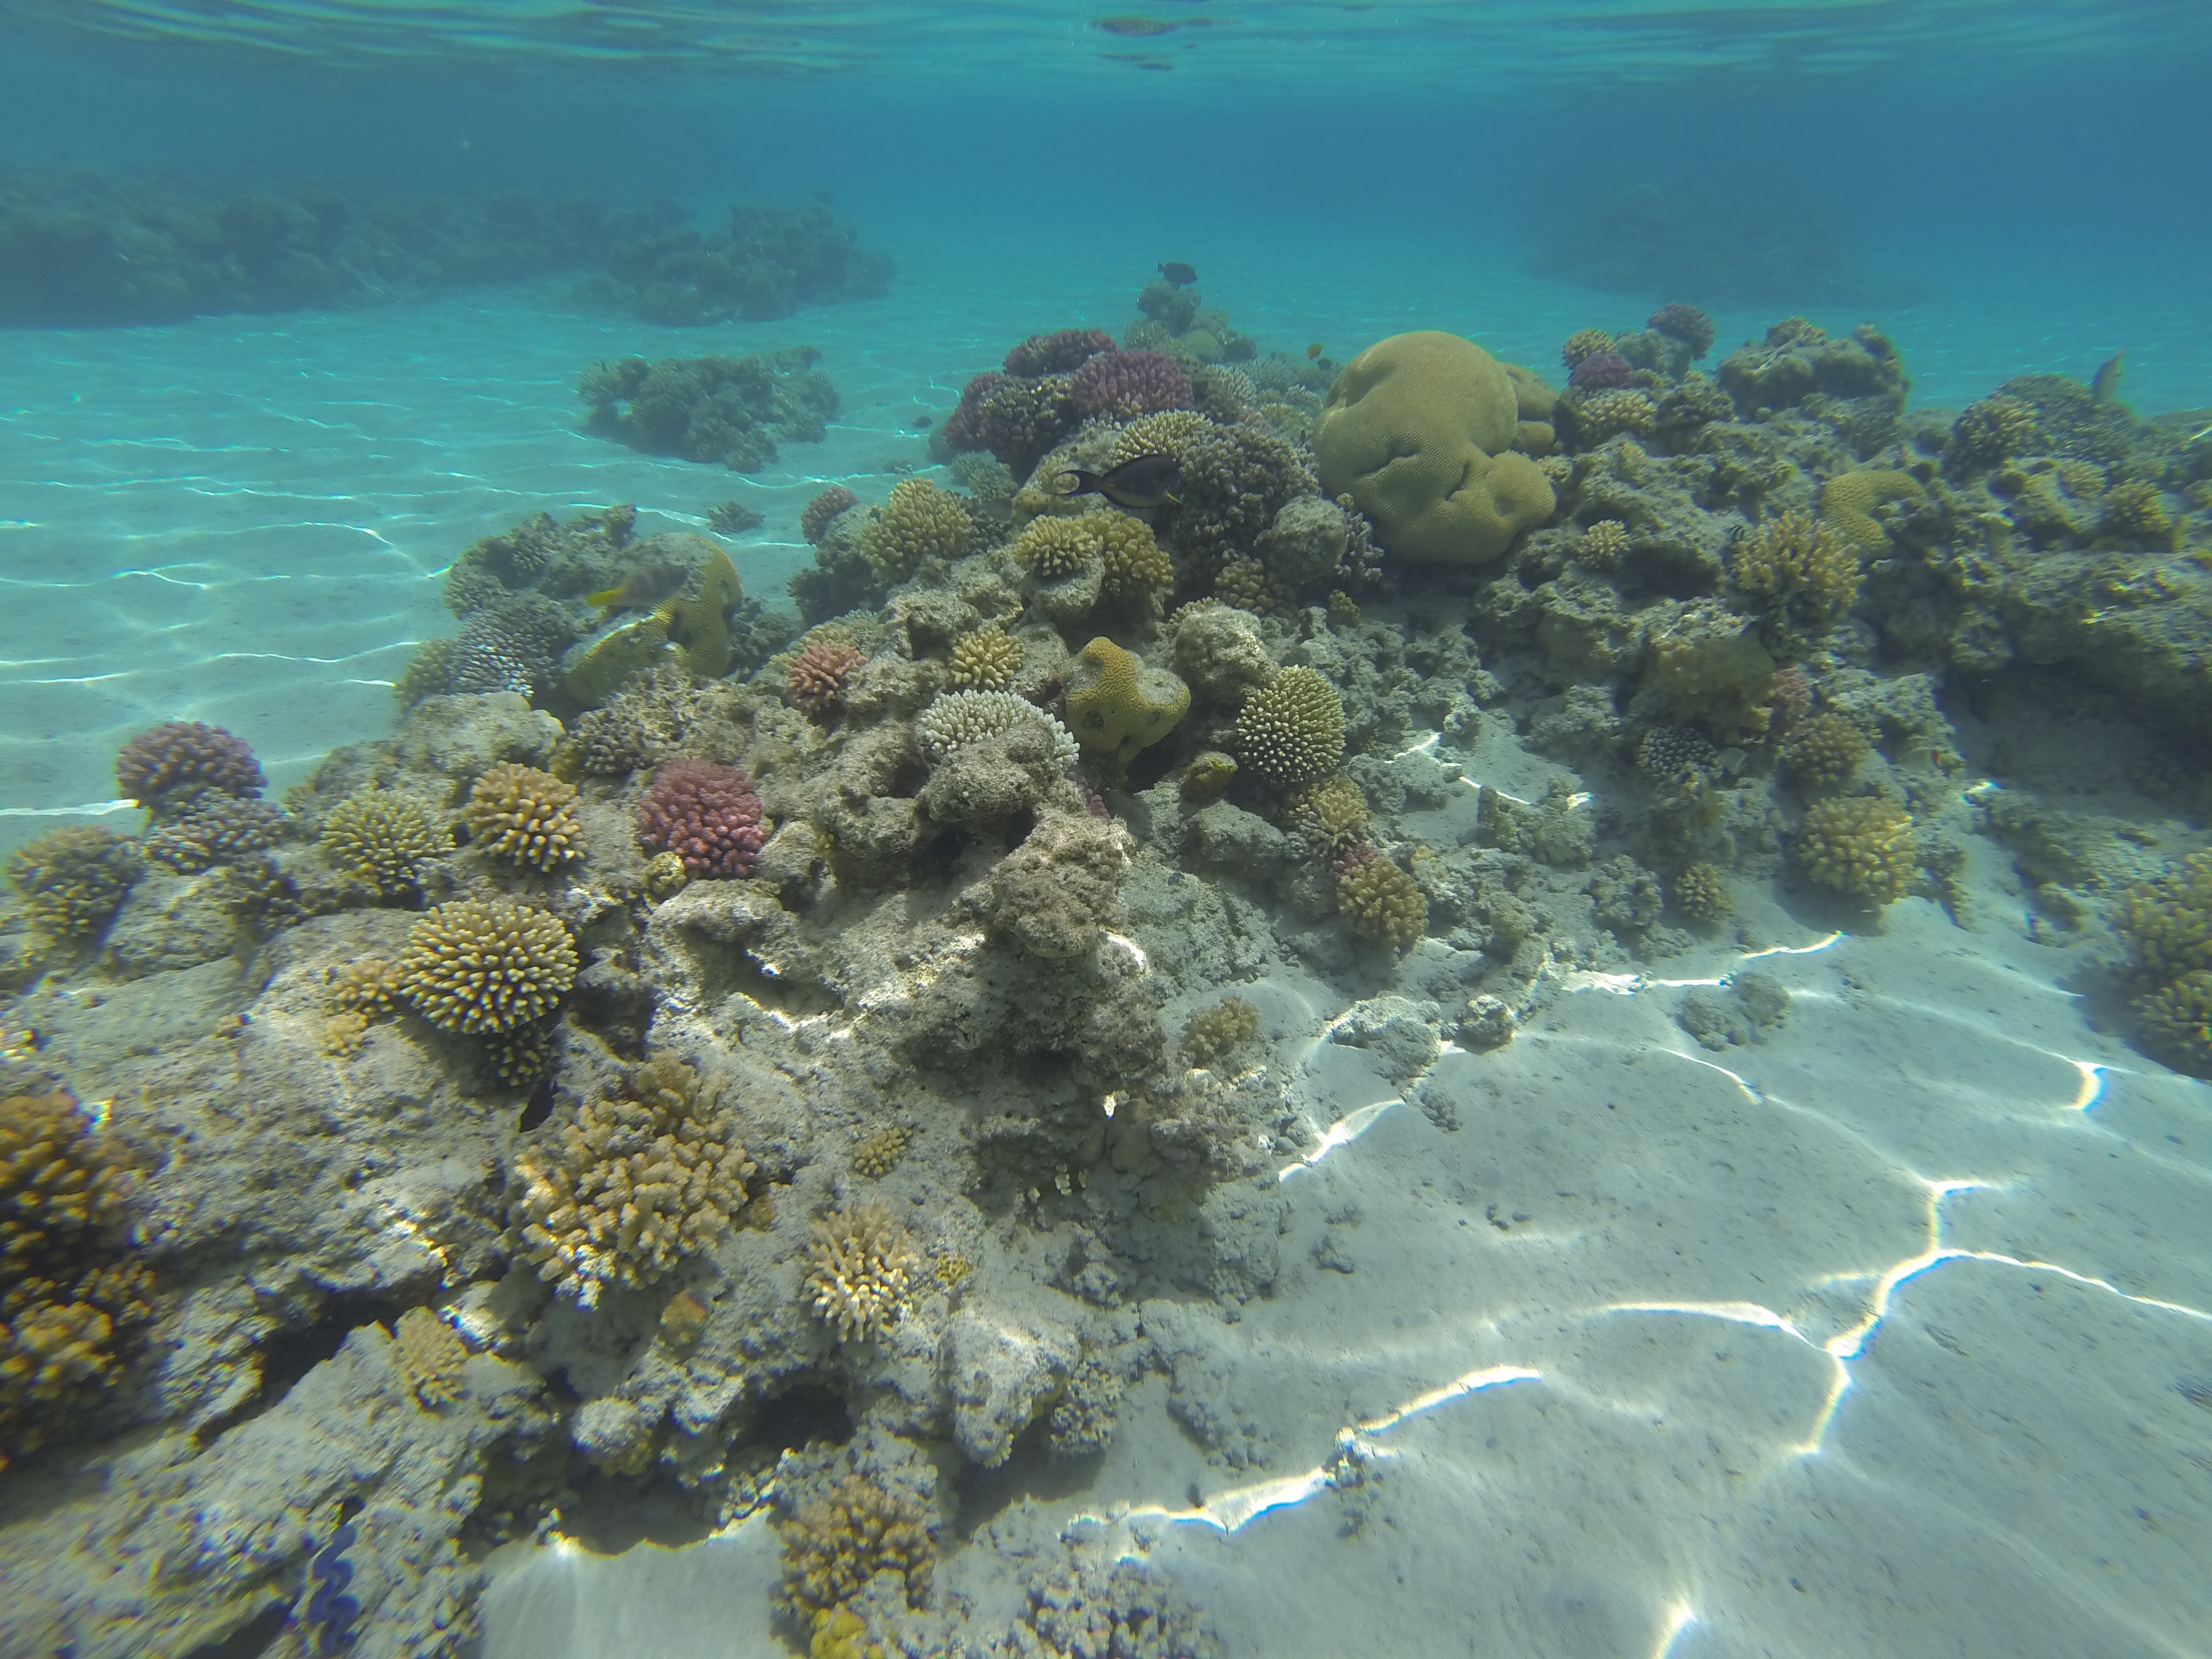
sea, ocean, diving, underwater, biology, coral, coral reef, reef, habitat, shoal, barrier reef, reflected light, fish of the gulf, natural environment, marine biology, coral reef fish, stony coral